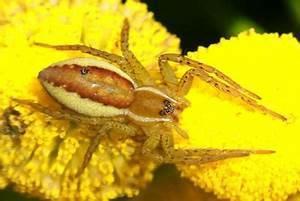
spider